List of Puerto Rican scientists and inventors

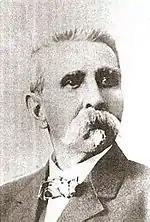
Fermín Tangüis

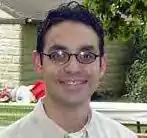
Enectali Figueroa

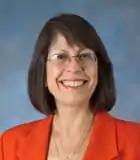
Nitza Margarita Cintron

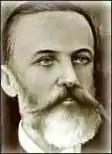
Agustin Stahl

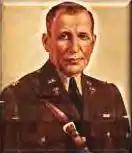
Major Fernando E. Rodríguez Vargas

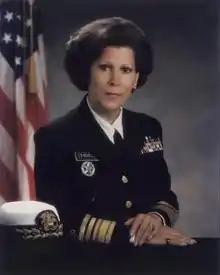
Antonia Novello

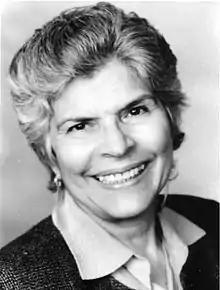
Dr. Helen Rodriguez-Trias

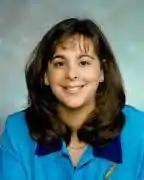
Monserrate Roman

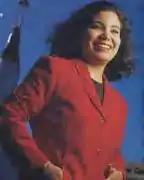
Lissette Martinez

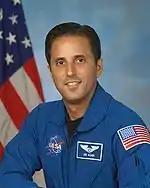
Joseph Acaba

Puerto Rican inventors earned an average of sixteen patents per year in the late 1970s, twenty patents per year in the 1980s, and twenty-seven patents per year in the 199s. The total number of patents issued by the U.S. Patent Office has seen similar increases.